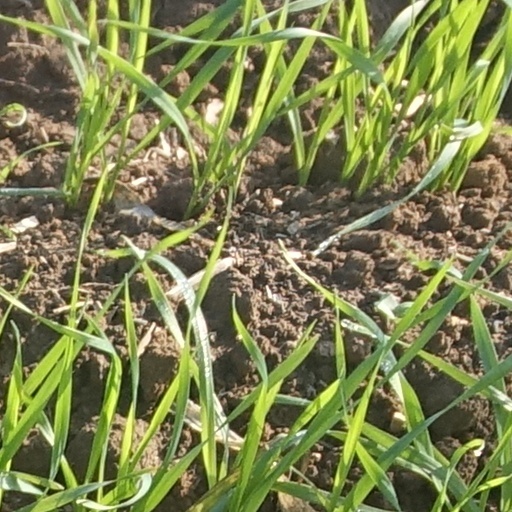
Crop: wheat